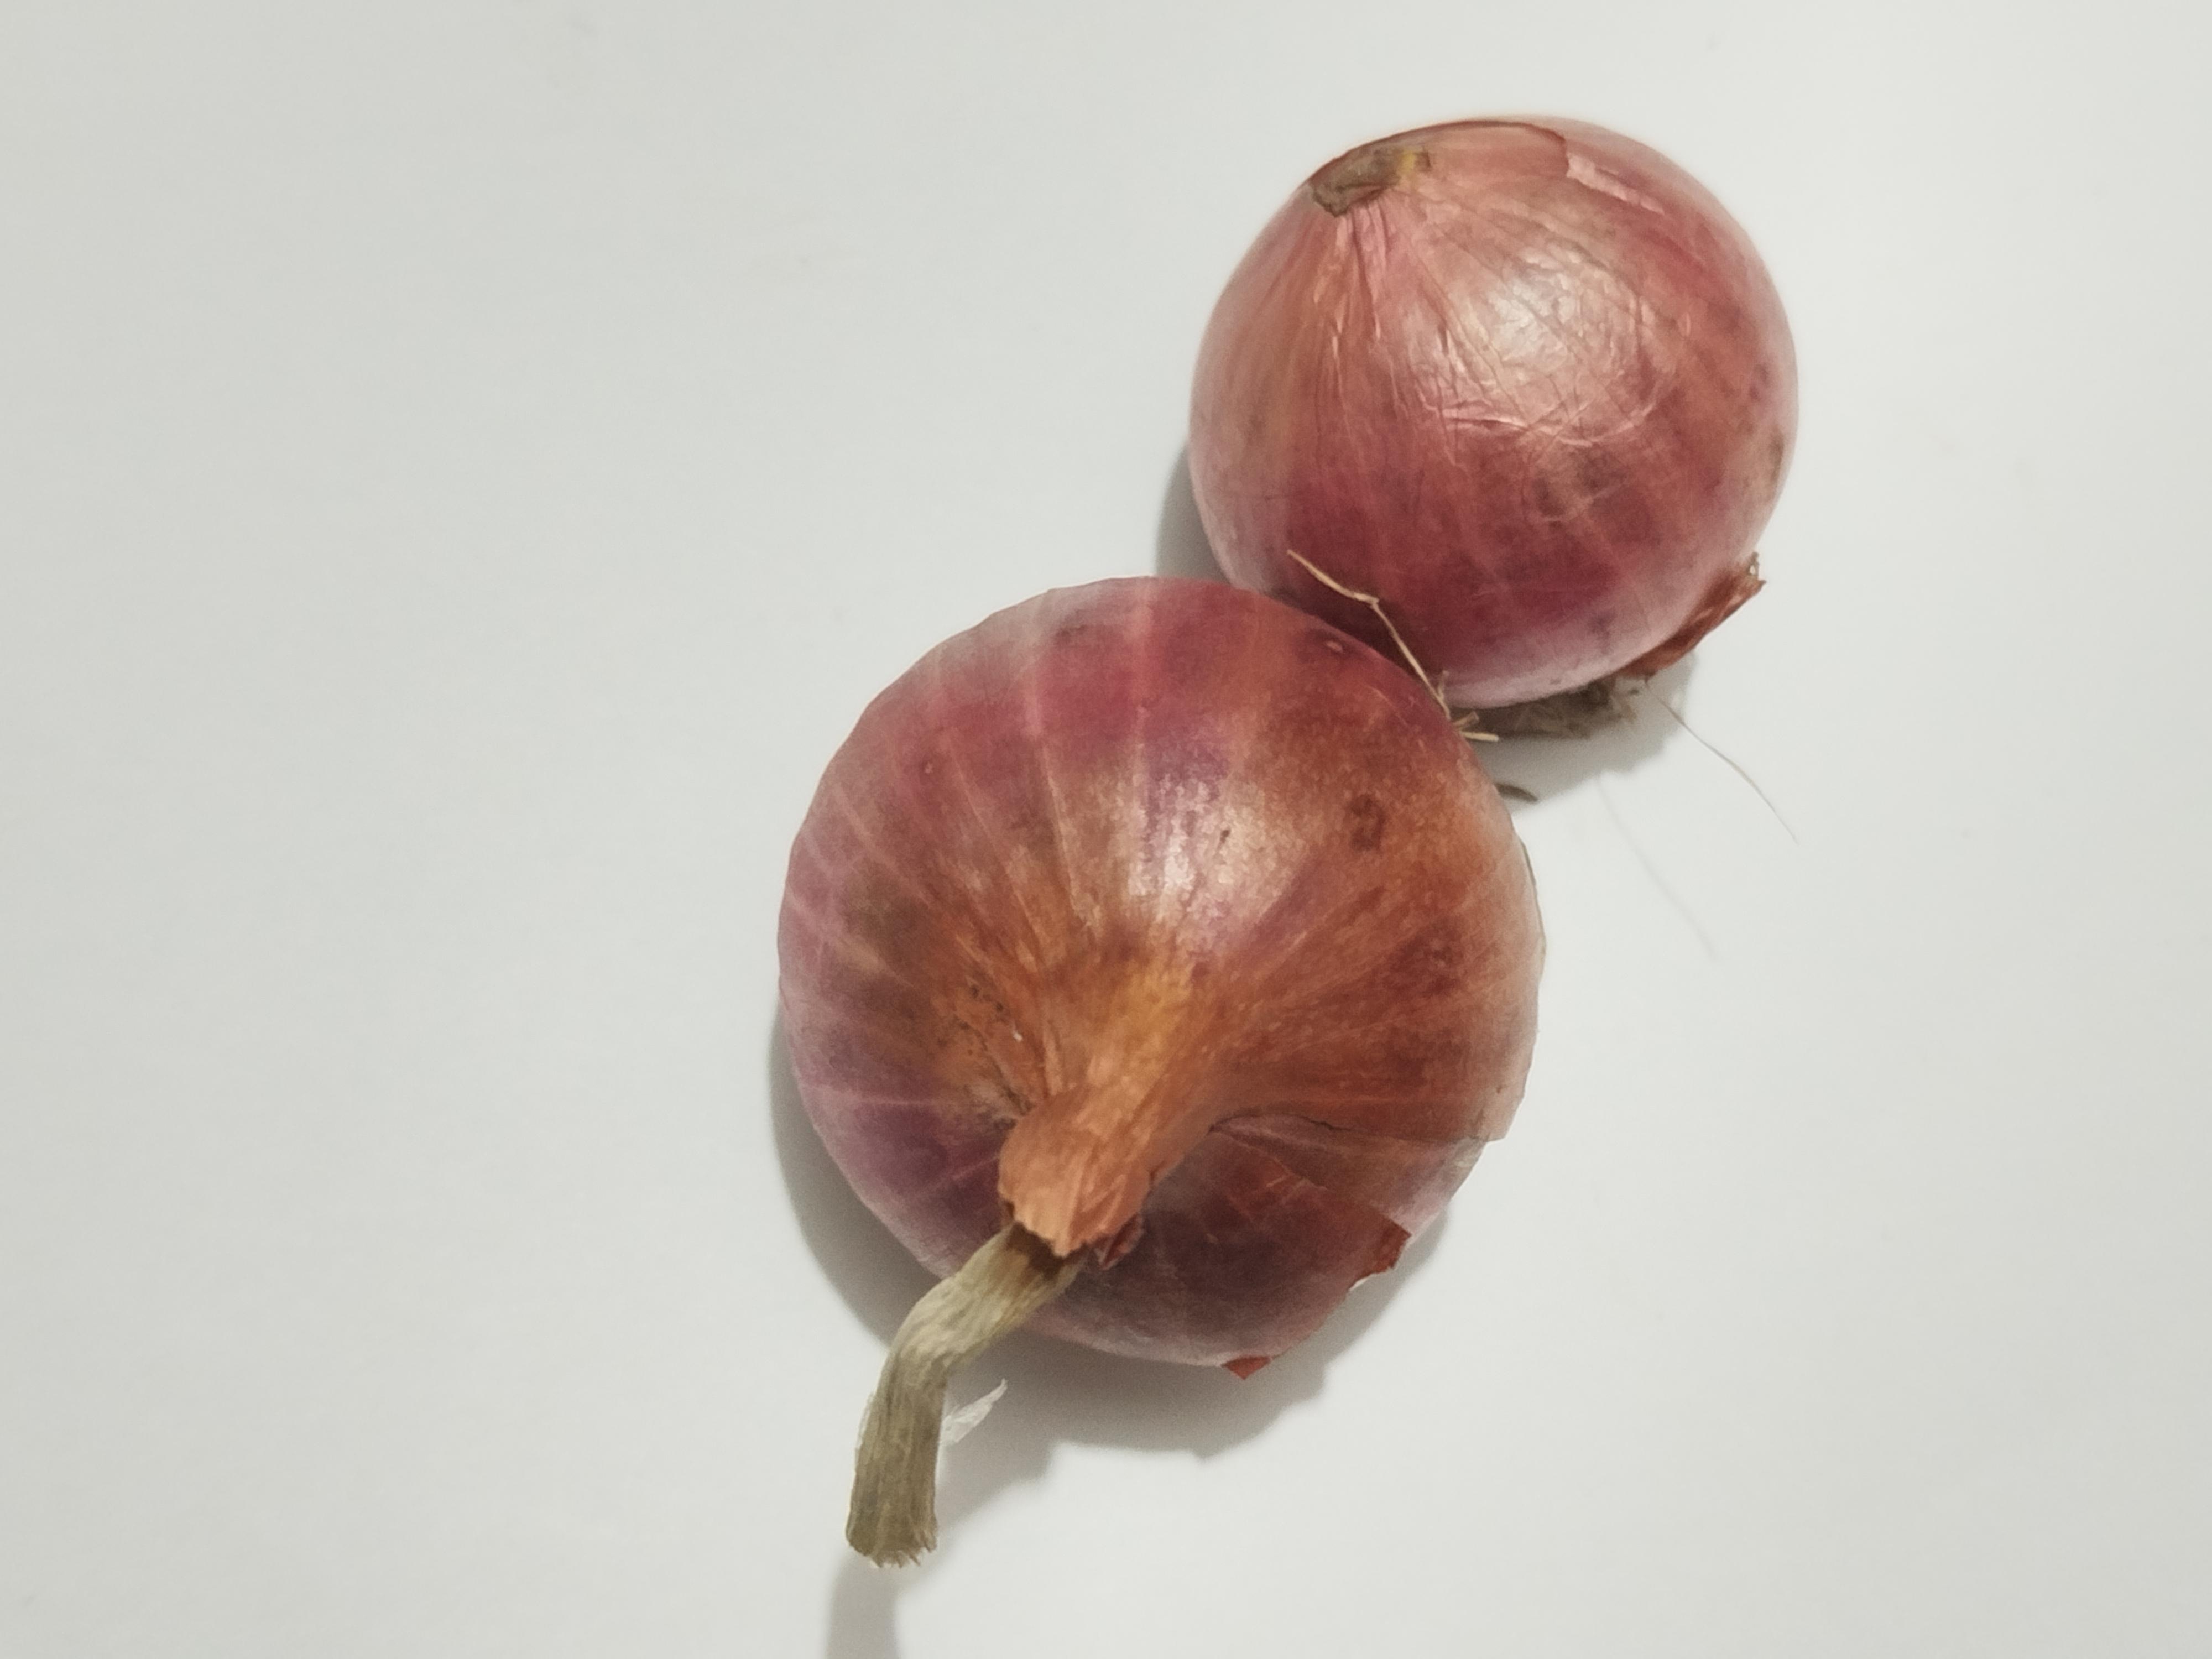
Label: Onion